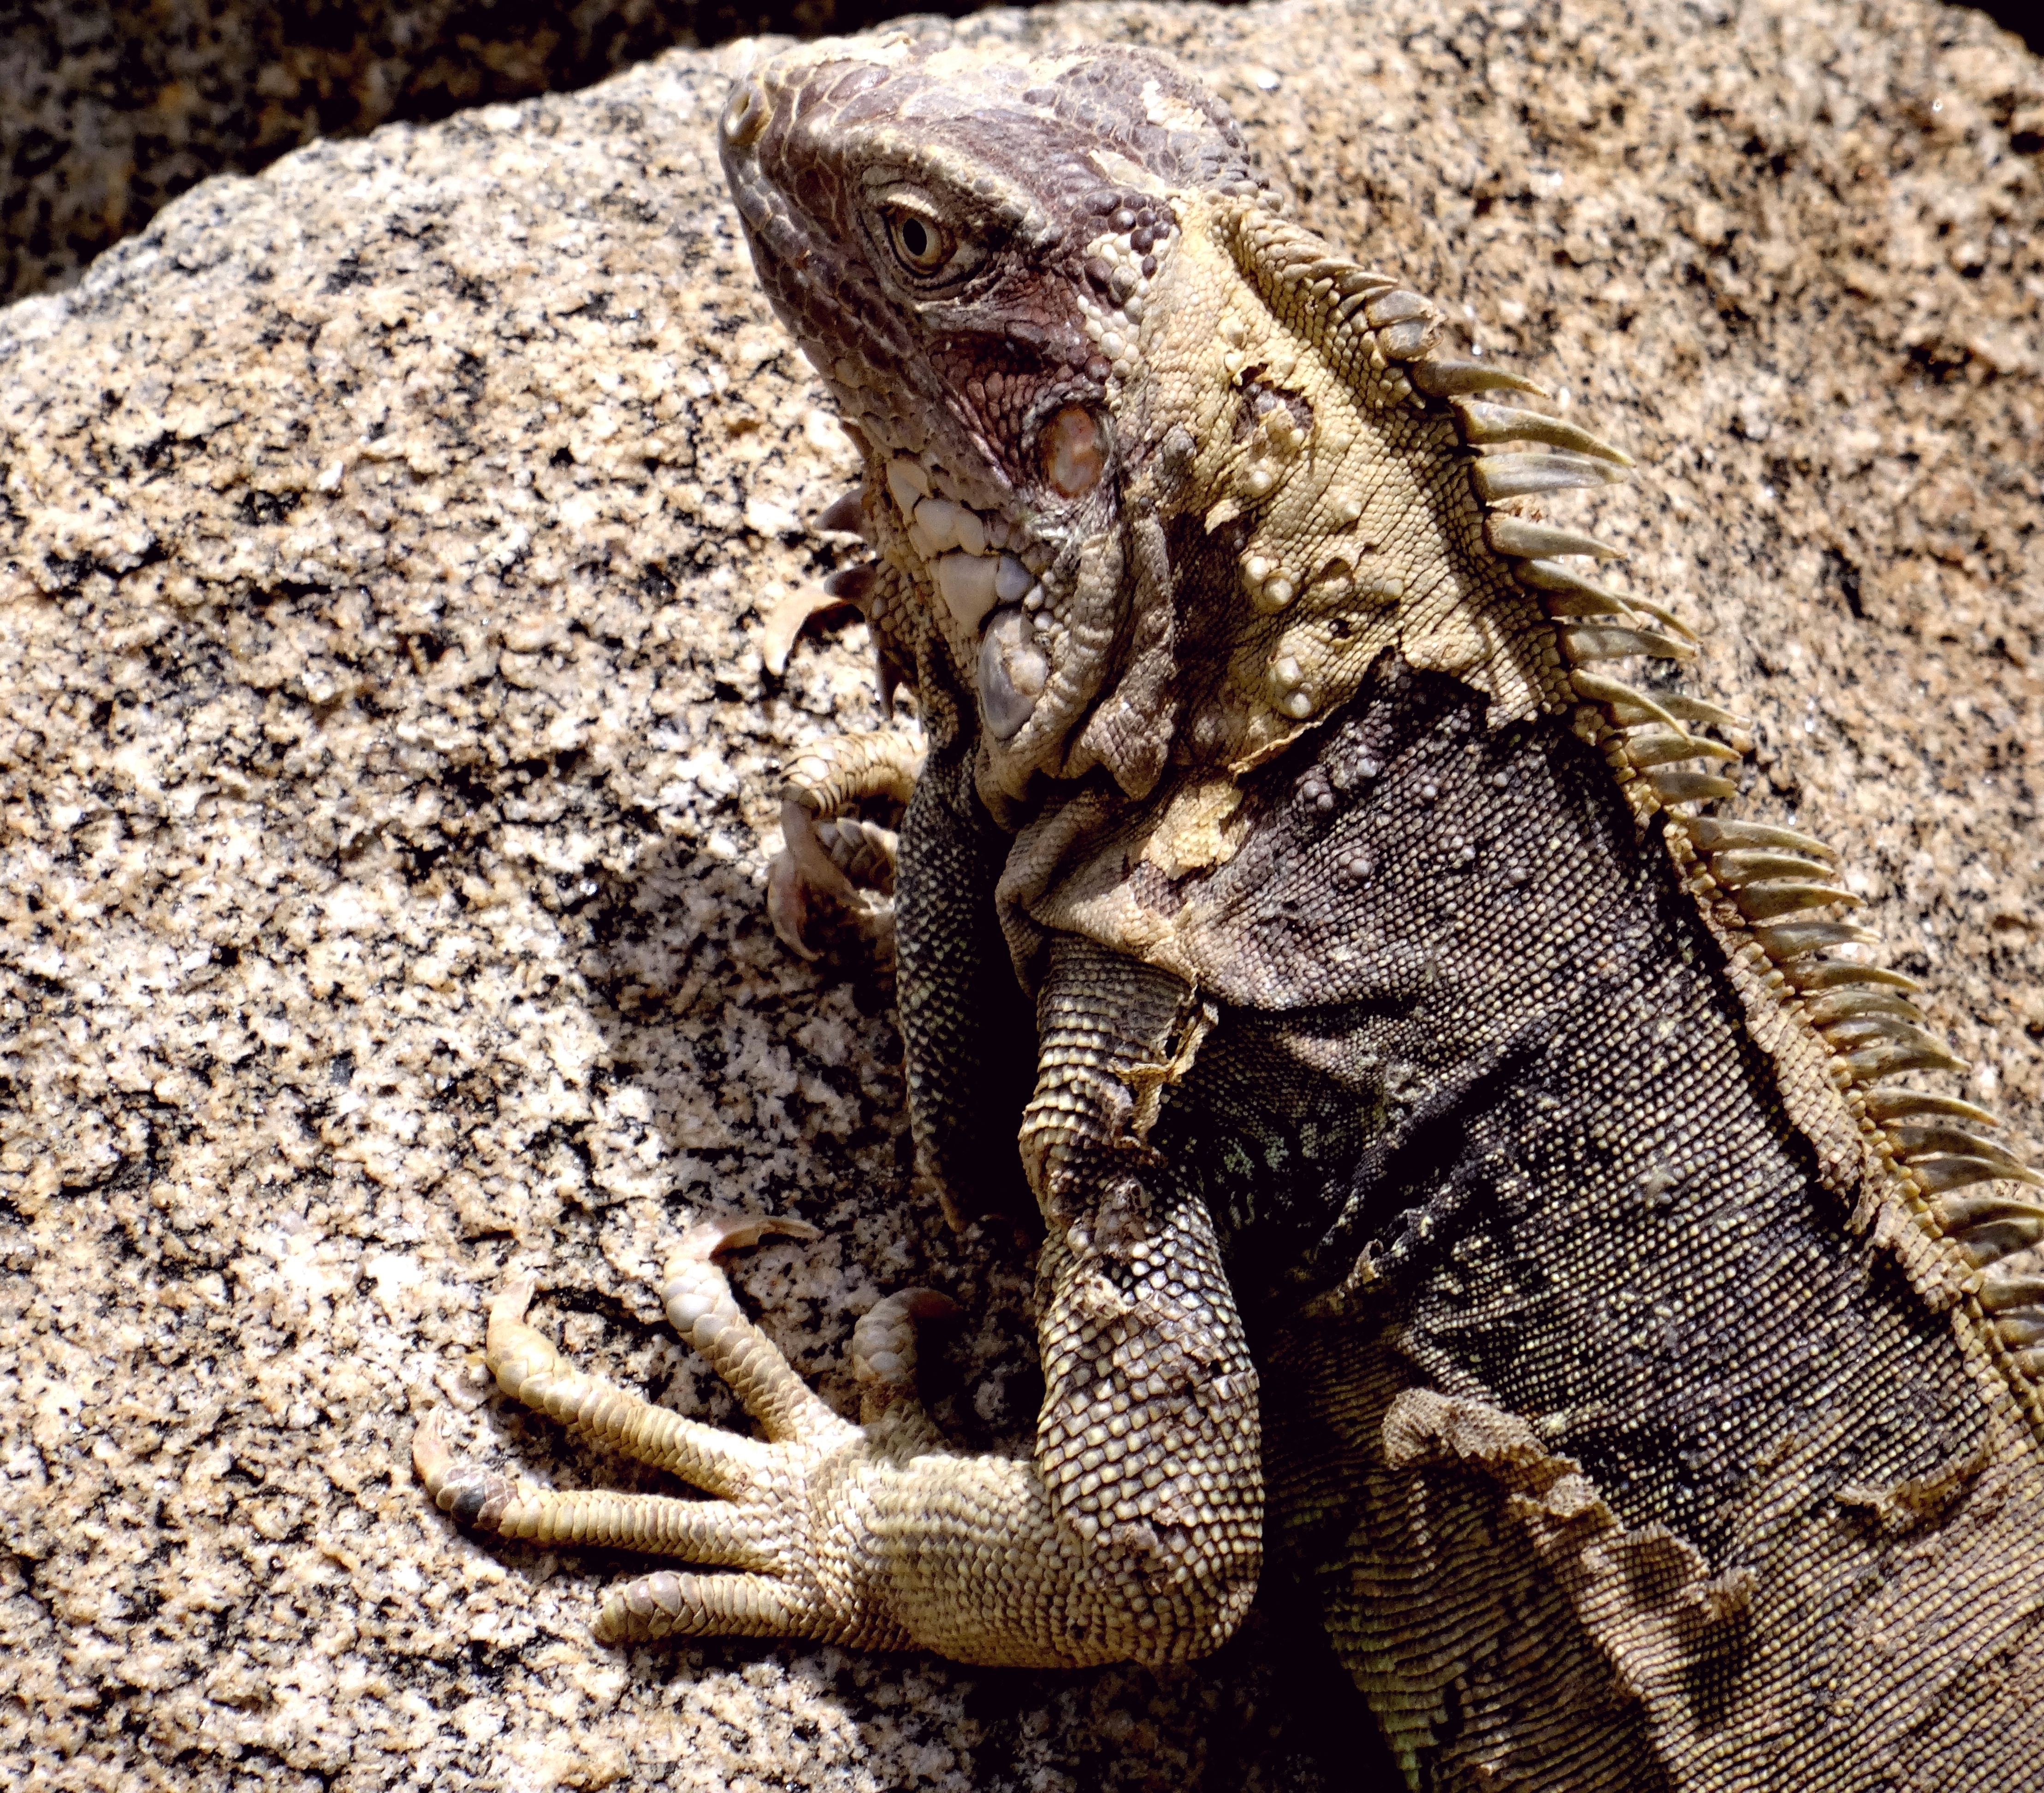
nature, rock, wildlife, reptile, scale, close, iguana, fauna, lizard, claw, head, vertebrate, creature, dragon, caribbean, scaly, agamidae, agama, iguana brown, scaled reptile